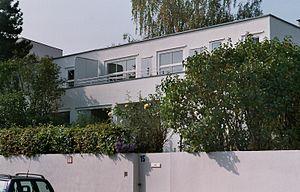
Josef Frank était un architecte austro-suédois. Il est considéré comme l'un des fondateurs du design moderne suédois. Avec Oskar Strand, il crée la Wiener Modern. Ensemble, ils réalisent plusieurs esquisses pour des projets d'architecture moderne et de design d'intérieur.